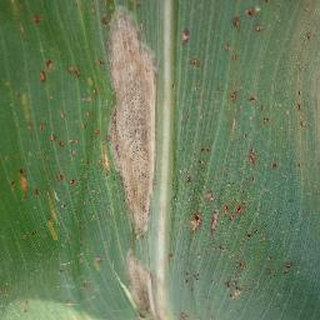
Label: corn_northern_leaf_blight